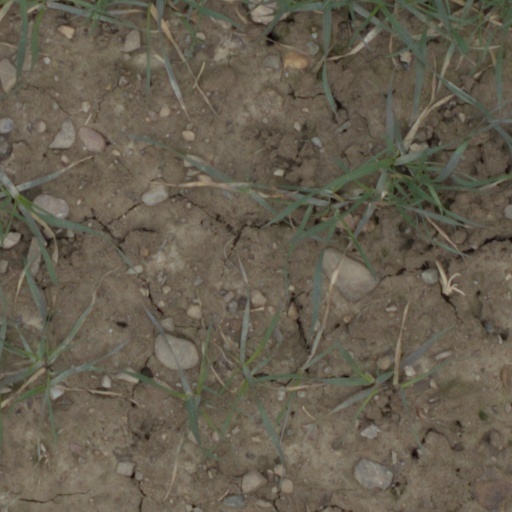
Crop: wheat